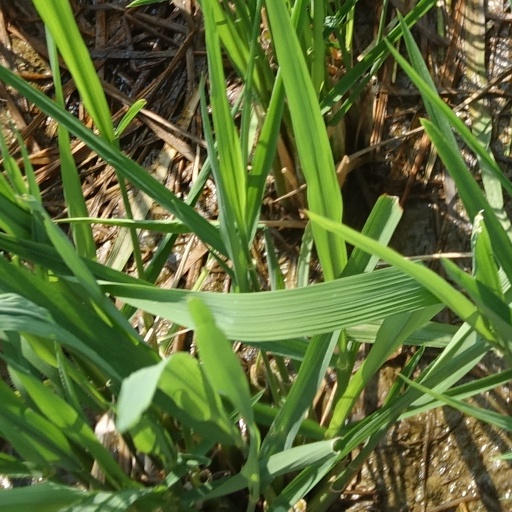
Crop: rice